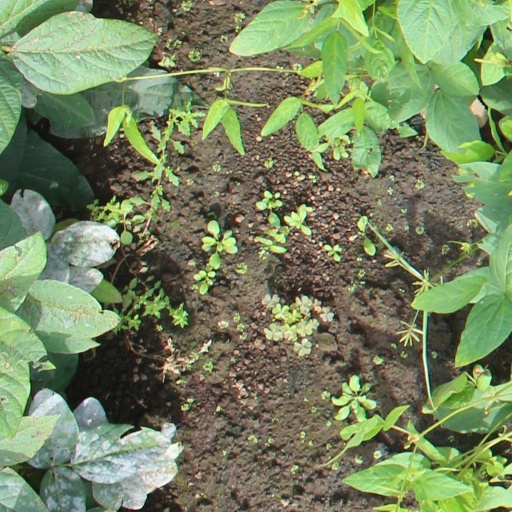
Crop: soybean